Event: Nepal Earthquake
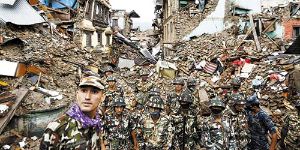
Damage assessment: damage